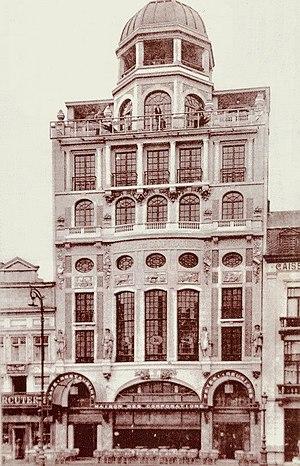
Maison des corporations Charleroi - Galeries Kakone
La maison des Corporations est un immeuble situé à Charleroi. Il comporte une salle de spectacle, un café-restaurant et des bureaux. Inauguré en 1925, l'immeuble est démoli en 1960.
La place Verte est l'une des plus grandes et des plus importantes places du quartier de la Ville-Basse de Charleroi.
Charleroi est une ville francophone de Belgique, située en Région wallonne, province de Hainaut, sur la Sambre. C'est le chef-lieu de l'arrondissement administratif de Charleroi englobant 14 communes sur une superficie totale de 554,55 km².